European People's Party

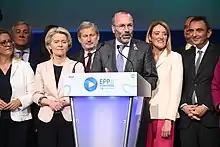
President Manfred Weber, 2022 Rotterdam EPP Congress

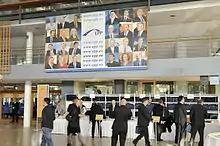
Bonn EPP Congress in 2009

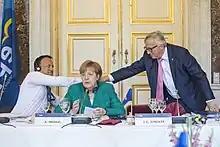
Leo Varadkar, Angela Merkel and Jean-Claude Juncker at an EPP summit in June 2018

According to its website, the EPP is "the family of the political centre-right, whose roots run deep in the history and civilisation of the European continent, and [which] has pioneered the European project from its inception".